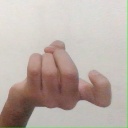
अक्षर: ज